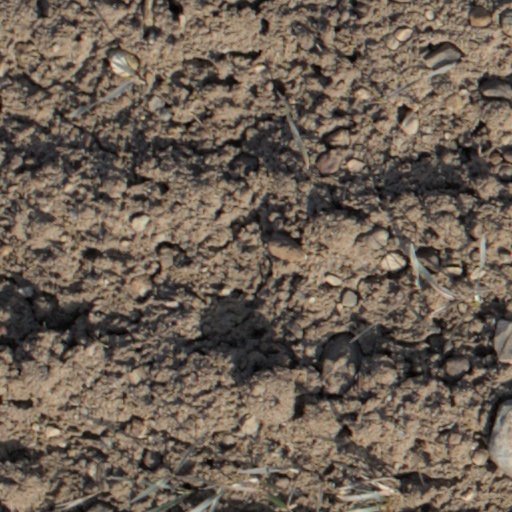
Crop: wheat